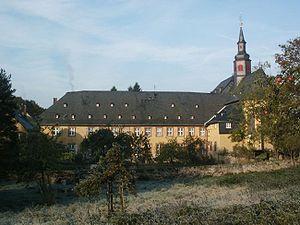
Le monastère de Schönau im Taunus est un ancien monastère en Allemagne du diocèse de Limburg dans la périphérie de Strüth dans le land de Rhénanie-Palatinat
Élisabeth de Schönau, en allemand Elisabeth von Schönau, née en 1129 près de Cologne - morte le 18 juin 1164 au monastère de Schönau im Taunus, dans les environs de Strüth en Rhénanie-Palatinat, est une bénédictine et une visionnaire allemande du XIIᵉ siècle admise comme sainte catholique.